Construction engineering

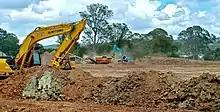
A construction project

Construction engineers are problem solvers. They contribute to the creation of infrastructure that best meets the unique demands of its environment. They must be able to understand infrastructure life cycles. When compared and contrasted to design engineers, construction engineers bring to the table their own unique perspectives for solving technical challenges with clarity and imagination. While individuals considering this career path should certainly have a strong understanding of mathematics and science, many other skills are also highly desirable, including critical and analytical thinking, time management, people management and good communication skills.